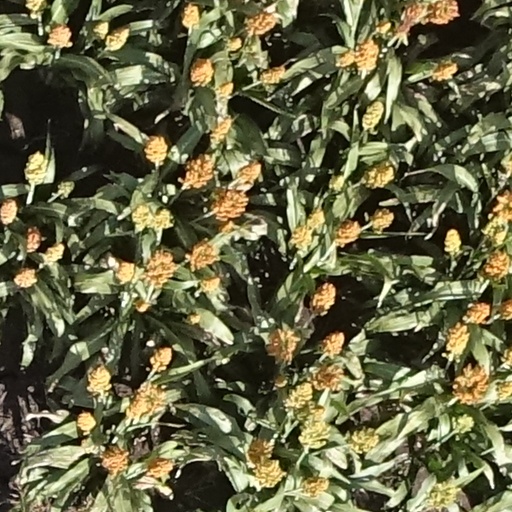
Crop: sorghum